Salt lake

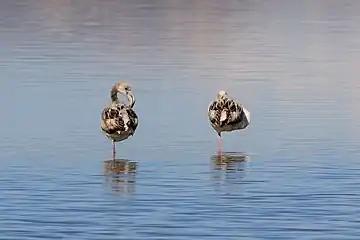
Salt Lake in Larnaca, Cyprus

Environmental factors further shape the composition and formation of salt lakes. Seasonal variations in temperature and evaporation drive mineral saturation and promote salt crystallization. In dry regions, water loss during warmer seasons concentrates the lake's salts. This creates a dynamic environment where seasonal shifts affect the salt lake's mineral layers, contributing to its evolving structure and composition. Groundwater rich in dissolved ions often serve as primary mineral sources that, combined with processes like evaporation and deposition, contribute to salt lake development.